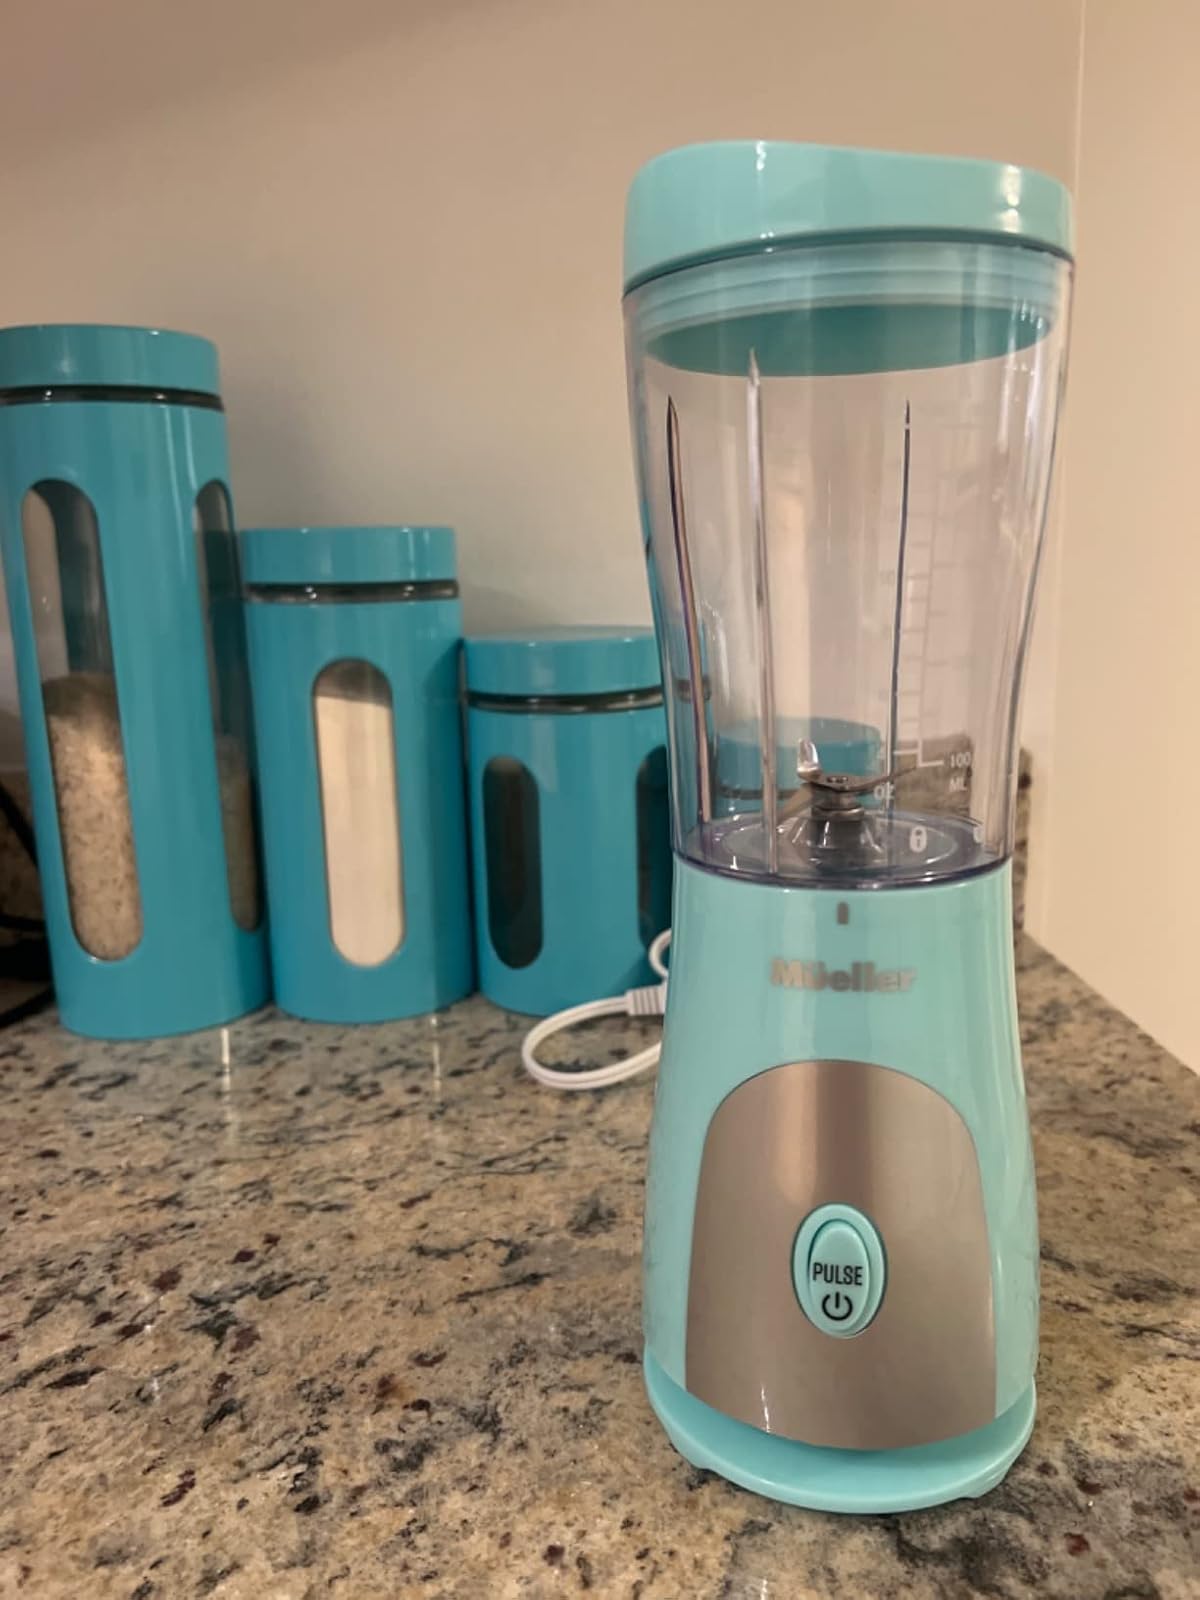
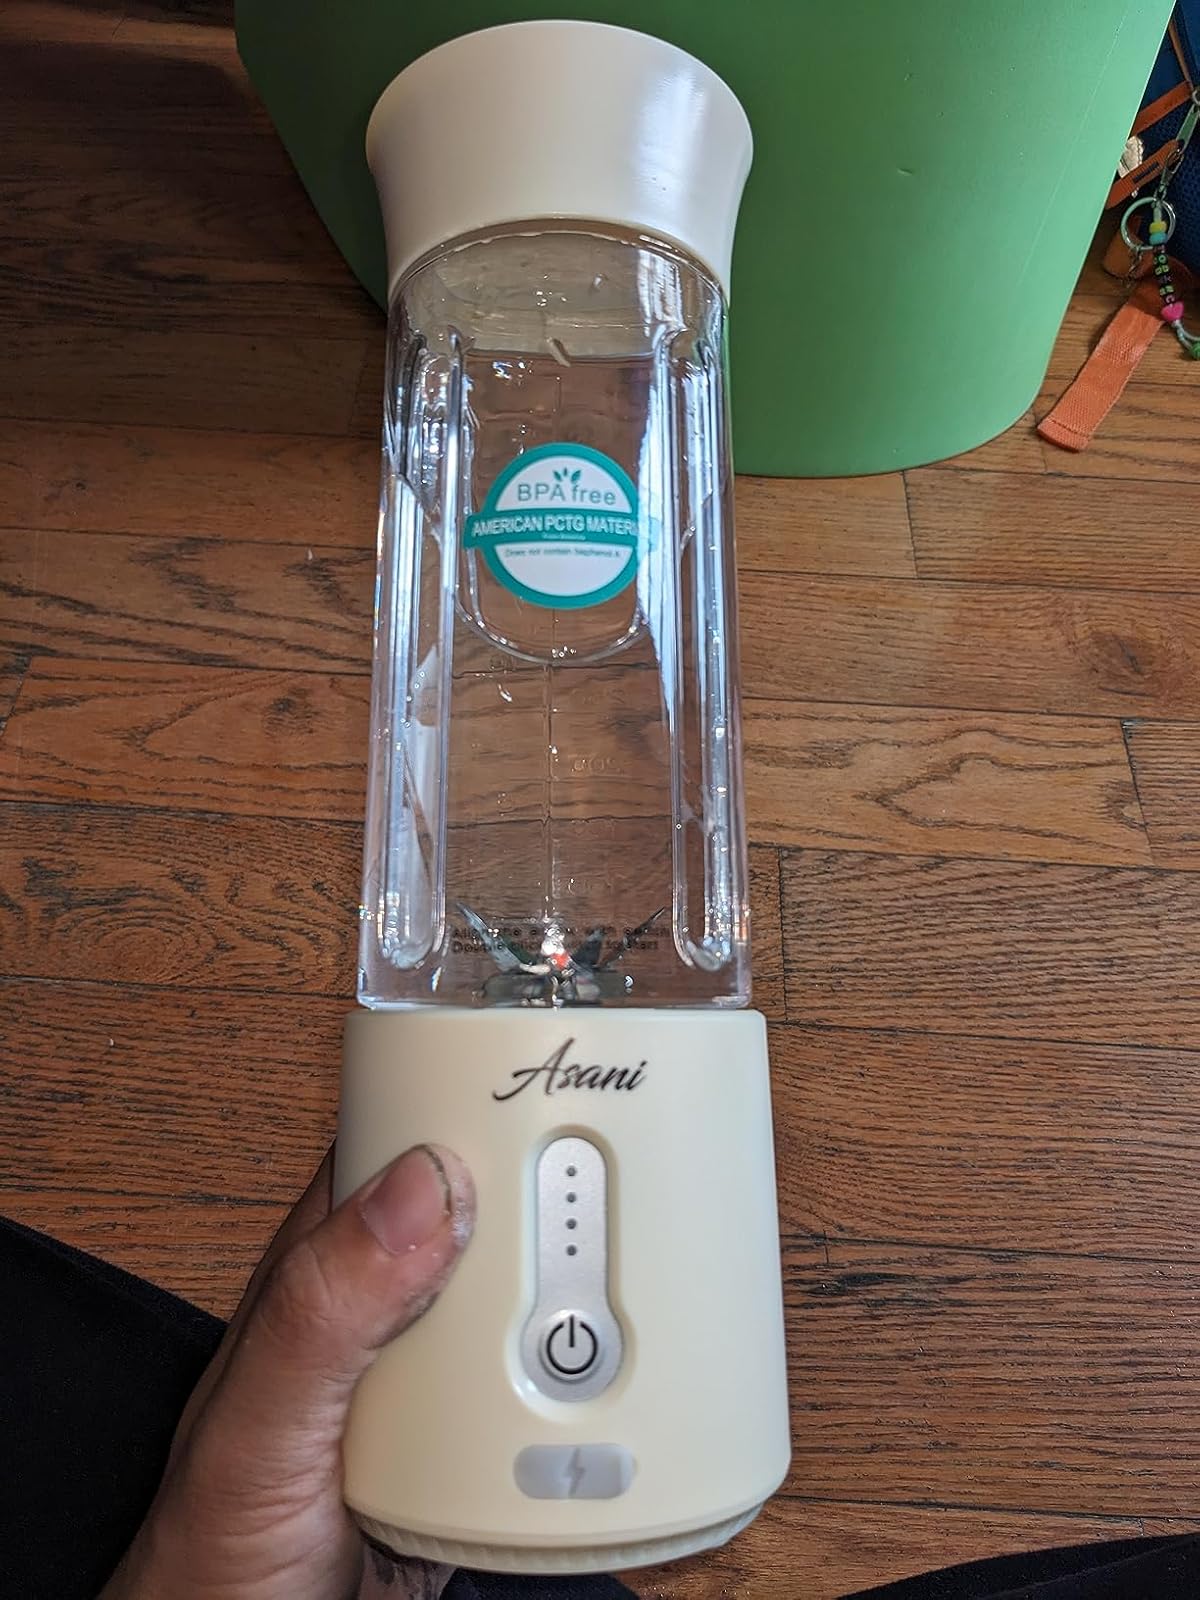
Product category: items_blender
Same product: no